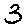
Label: 3